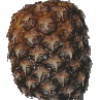
Label: Pineapple 1